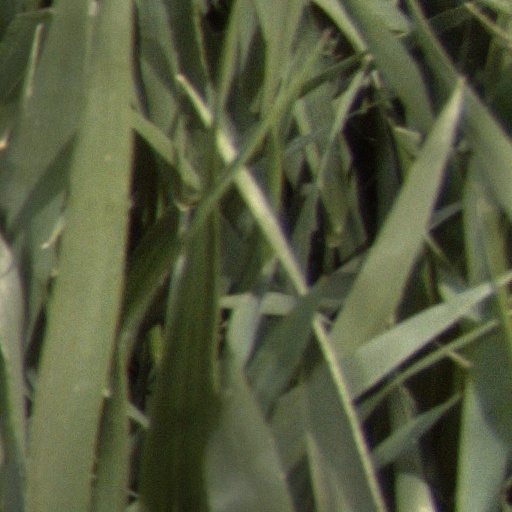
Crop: wheat